Sempronia (sister of the Gracchi)

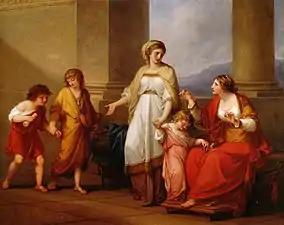
A young Sempronia (in pink) holds the hand of her mother Cornelia (in white). "Cornelia, Mother of the Gracchi, Pointing to her Children as Her Treasures", by Angelica Kauffmann (1785, Virginia Museum of Fine Arts)

Sempronia (170 BC – after 101 BC) was a Roman noblewoman living in the Middle and Late Roman Republic, who was most famous as the sister of the ill-fated Tiberius Gracchus (died 133 BC) and Gaius Gracchus (died 121 BC), and the wife of a Roman general Scipio Aemilianus.